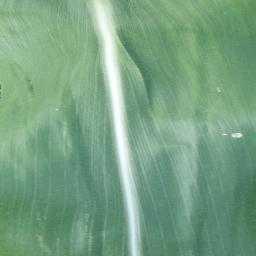
Label: Corn___healthy